Sidelight

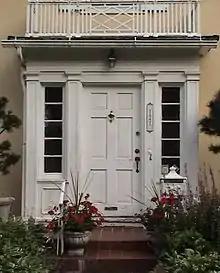
Door with sidelights

A sidelight or sidelite in a building is a window, usually with a vertical emphasis, that flanks a door or a larger window. Sidelights are narrow, usually stationary and found immediately adjacent to doorways. While most commonly found as supporting elements emphasizing the importance of a primary entrance, sidelights may be employed at any interior or exterior door where a visual emphasis is desired, or where additional light or visibility is needed.